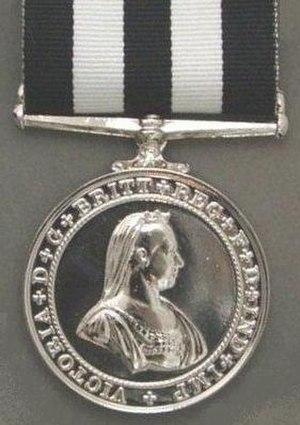
Le très vénérable ordre de l'Hôpital de Saint-Jean de Jérusalem, est un ordre de chevalerie protestant de la couronne britannique, fondé en 1888, et toujours décerné aujourd'hui dans les pays du Commonwealth, aux États-Unis, à Hong Kong et en Irlande. L'admission dans l'ordre sert à reconnaître les services exceptionnels rendus à l'hôpital ophtalmologique Saint-Jean à Jérusalem ou de l'ambulance Saint-Jean.